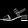
Label: Sandal